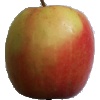
Label: Apple Pink Lady 1